Gulnara Sultanova

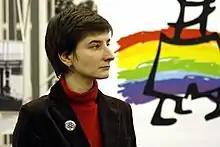
Sultanova in 2009

Gulnara Yuryevna Sultanova (born August 23, 1975) is a Russian civilian and LGBT activist, director of the International LGBT-Film Festival Side by Side and coordinator of the LGBT organization and Russian-German Exchange. Known for numerous speeches in the media in connection with human rights issues regarding gays and lesbians. In 2010 she was a member of the jury of the Teddy Award of the Berlin Film Festival.